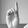
ASL letter: D